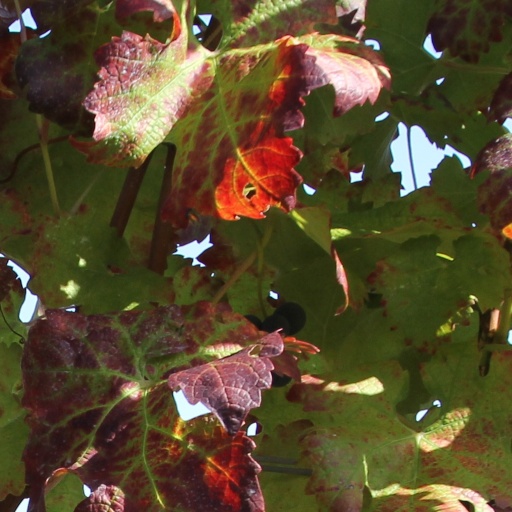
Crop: grape